Barred parakeet

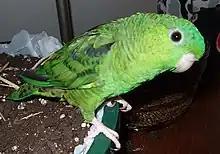
A natural coloured pet linnie

The barred parakeet is about 16 cm (6.5 in) in length and has a weight of about 42 to 52 grams. It is mostly green and has black stripes (or bars) over its upper-parts, except on the top of the head. Its lower-parts are olive-green with very dark green stripes on its sides. The shoulder of its wings is black, there is some blue on the under-side of its wings, and its tail is dark green. The irises are dark brown, the beak is horn coloured, and the legs are pink. Juveniles have less-marked dark stripes, which darken with age. Males and females are generally similar in external appearance, but males may sometimes have more marked black stripes than the female. Usually, however, there is no discerning trait to differentiate sex and sexing must be done surgically or through blood tests. The two subspecies differ in the prominence of the dark stripes.